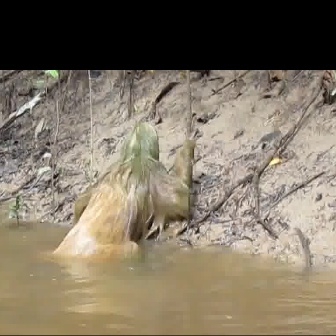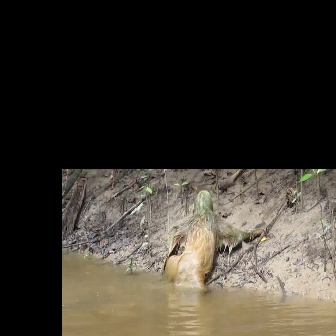
  Please identify the target specified by the bounding box [31,121,195,285] in the first image and locate it in the second image. Return the coordinates in [x_min,y_min,x_max,y_max] format.
Answer: [156,189,265,299]